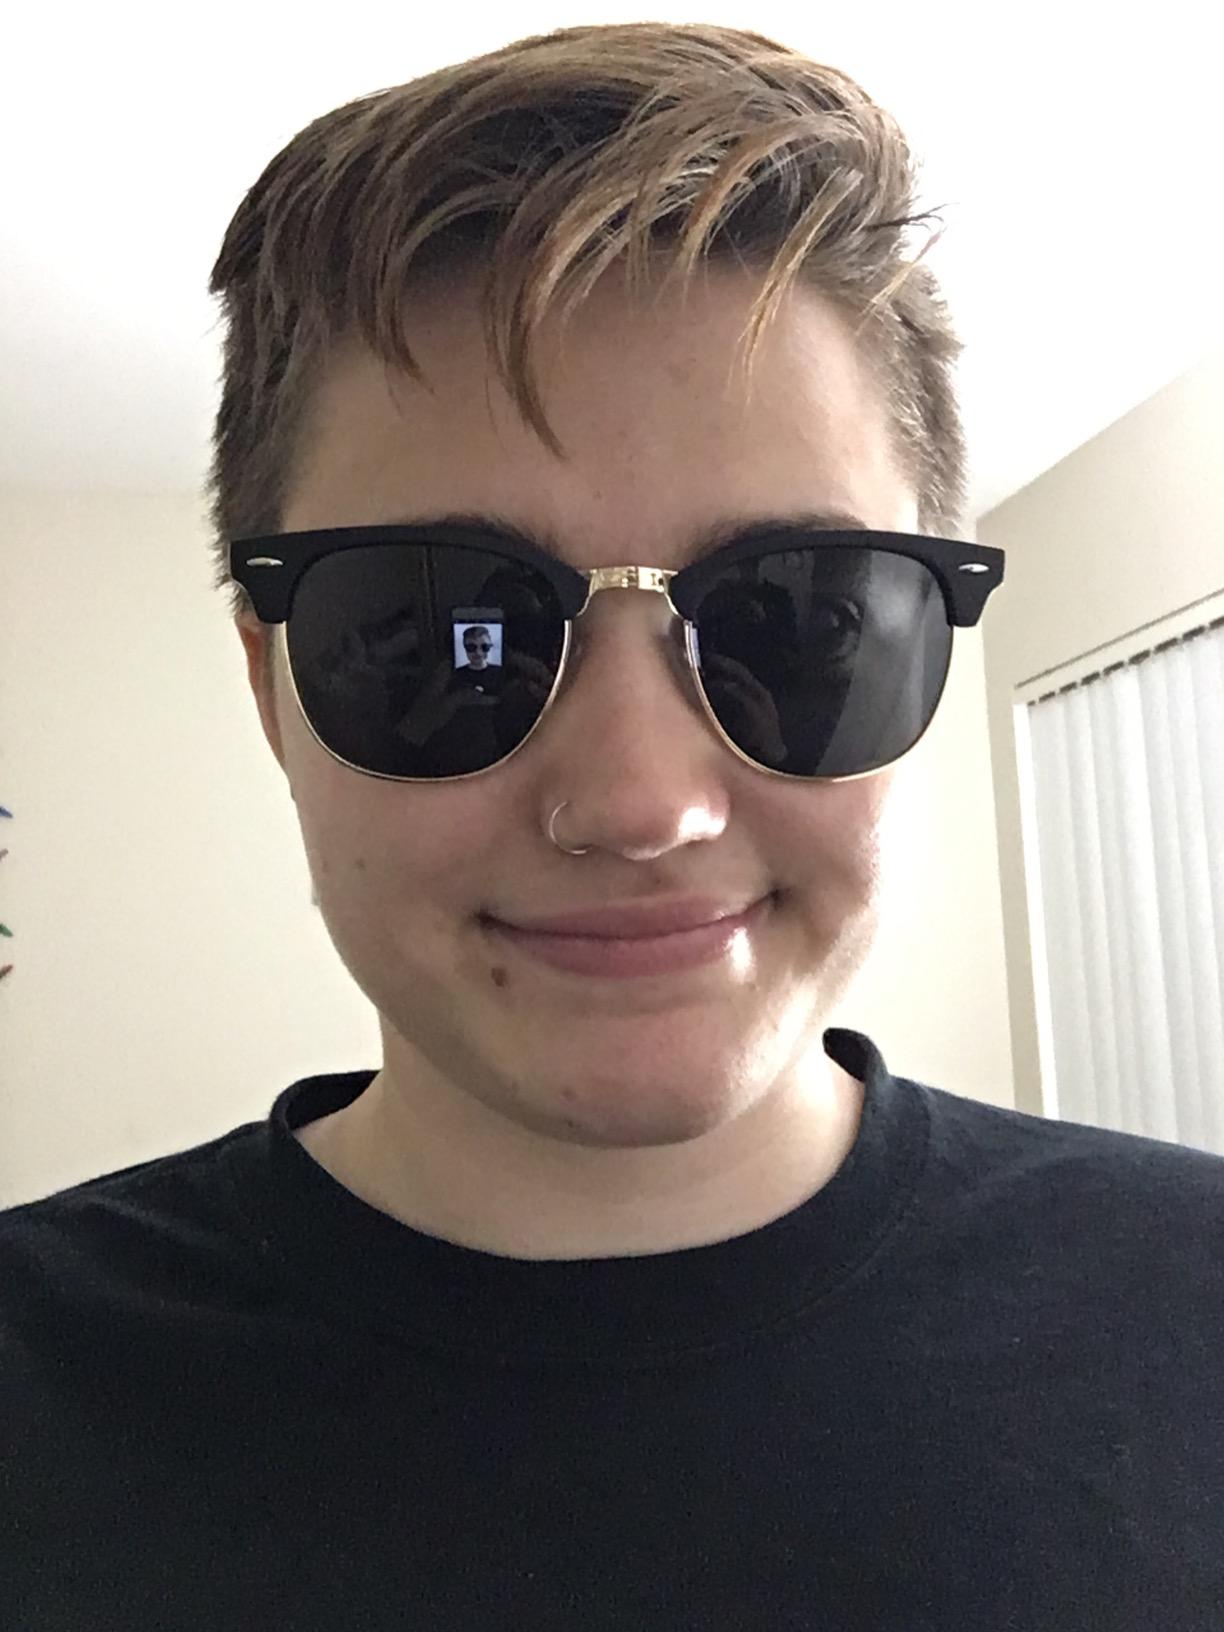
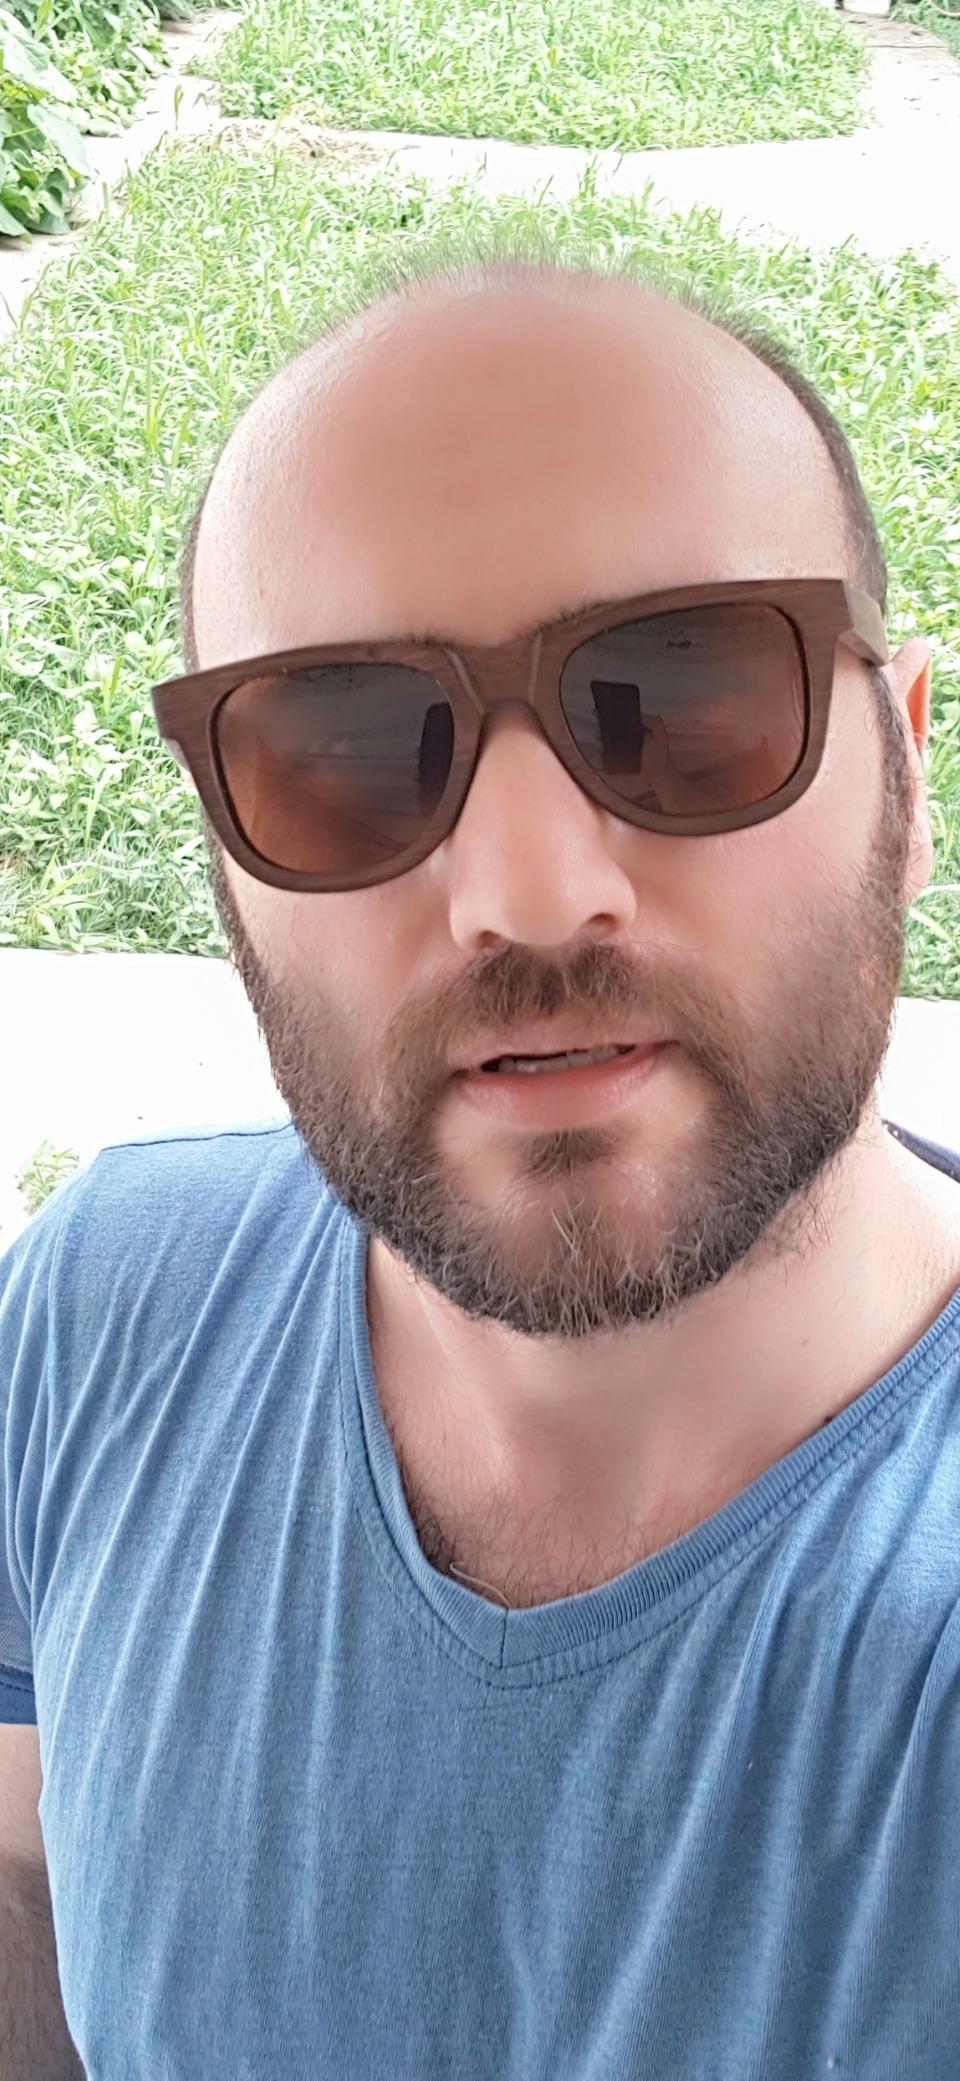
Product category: accessories_sunglasses
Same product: no